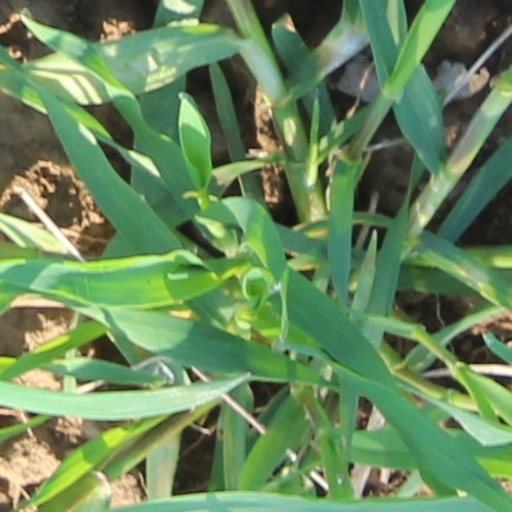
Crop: wheat